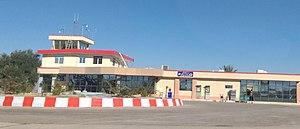
L’aéroport de Djahrom est un aéroport de Djahrom, en Iran.